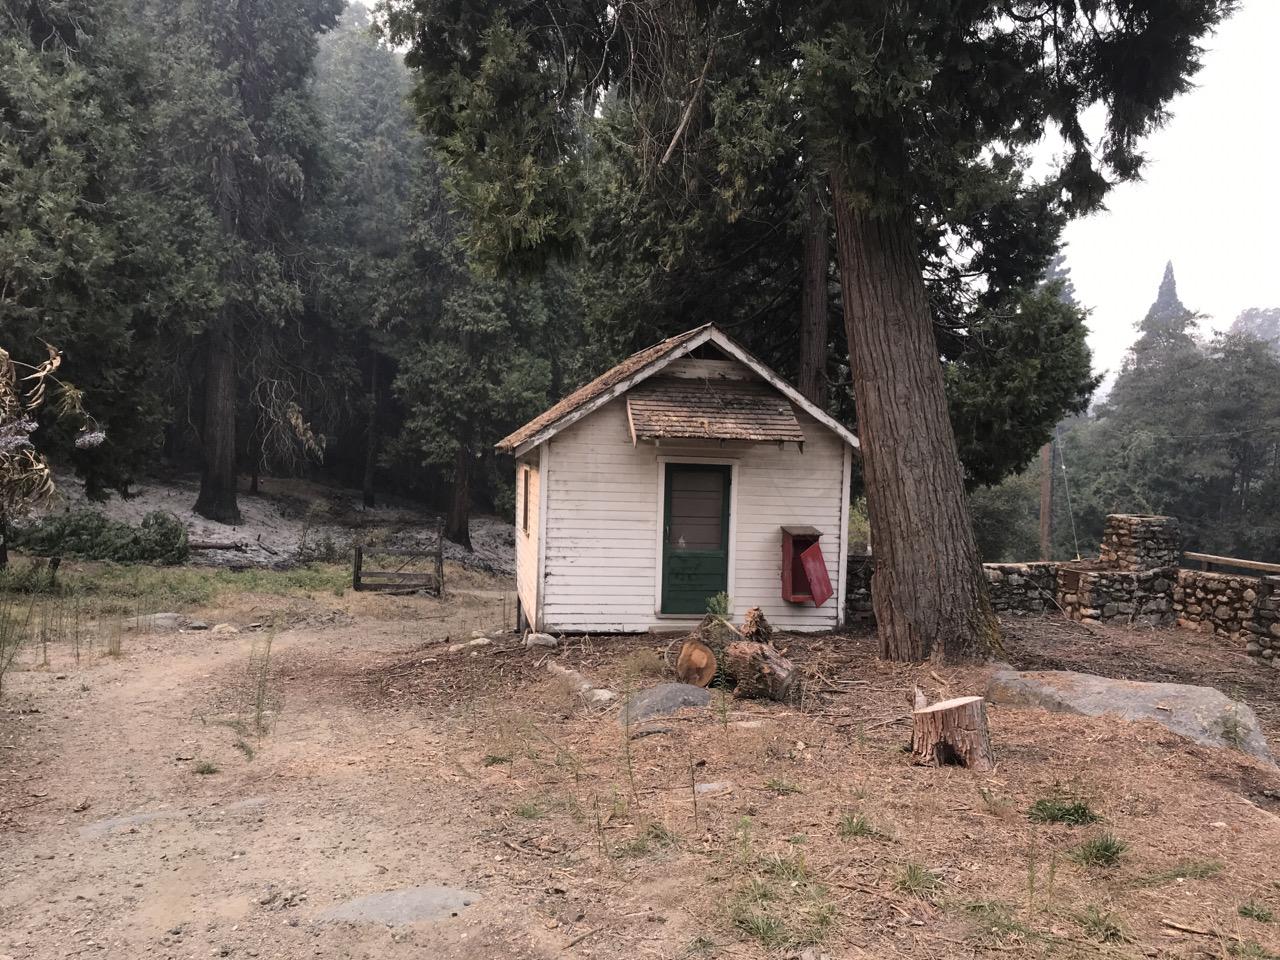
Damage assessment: no_damage